Harrier Combat Simulator

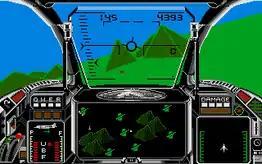
Gameplay screenshot (Atari ST)

"Harrier Combat Simulator" is a game in which the player assumes the role of a pilot in a Harrier-jet. The player needs to become proficient in flying the jet, including its horizontal and vertical thrust and its advanced weaponry. The player pilots the only jet fighter that was not destroyed in a saboteur attack, and will need to destroy the headquarters of the enemy before they can launch a successful attack to destroy the Sixth Fleet. Most of the missions take place in Grenada, which was undergoing an American-led military invasion during the year 1984.